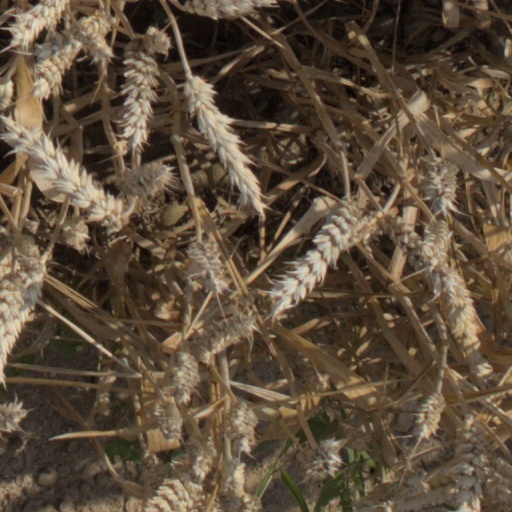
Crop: wheat